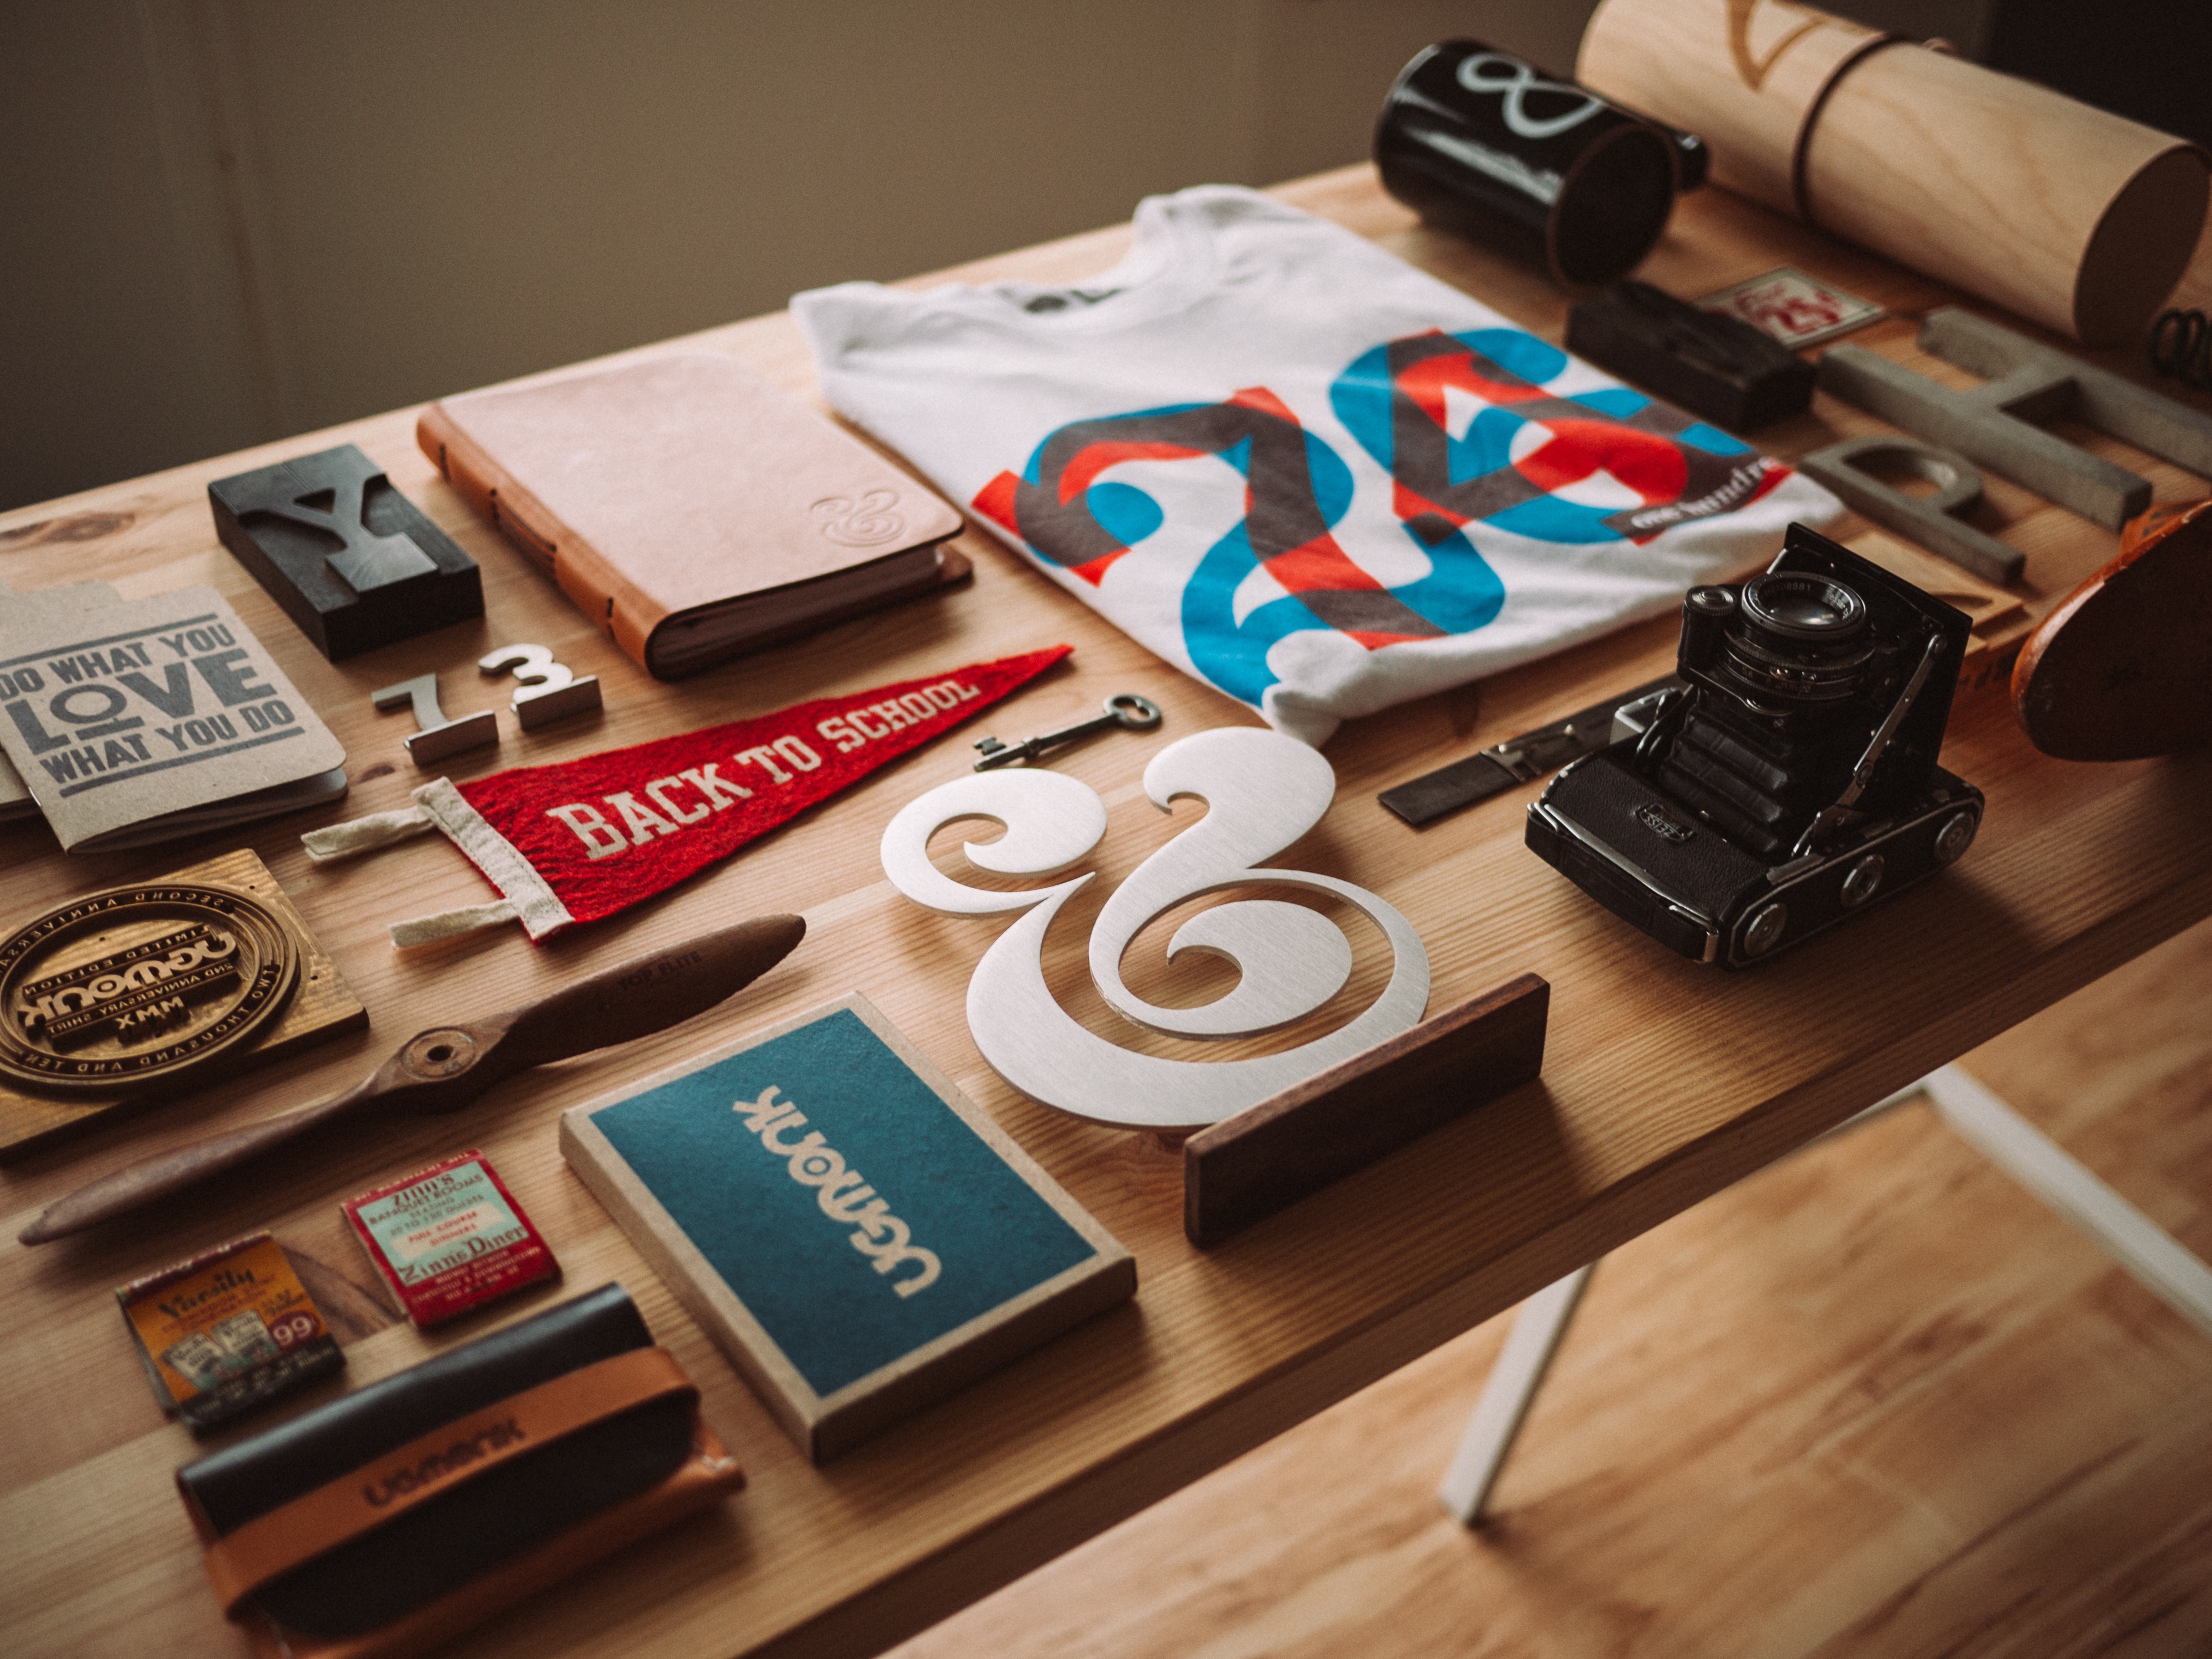
collection, organized, organise, collectables, trinkets, toy, brand, art, design